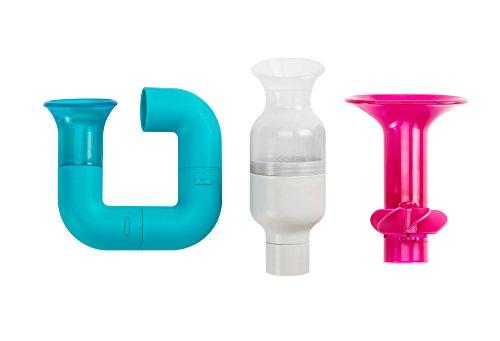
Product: Boon Tubes Builder Bath Toys Set, Pack of 3
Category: Toys & Games | Baby & Toddler Toys | Bath Toys
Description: BABY BATH TOYS SET : 3 bath tubes for babies.
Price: $9.99